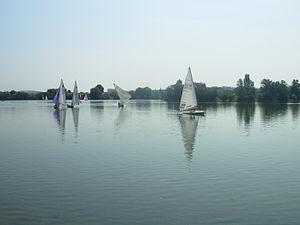
Vue de la régate des 24 heures de l'Essonne sur le lac Montalbot
Les 24 heures de dérive de l'Essonne - Trophée Gilles-Ierno sont une régate d’endurance d’une durée de 24 heures pour dériveurs en solitaire ou en double créée par La Sportive de Vigneux. Épreuve bisannuelle, cette régate est organisée sur le lac Montalbot, à Vigneux-sur-Seine.